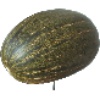
Label: melon_piel_de_sapo